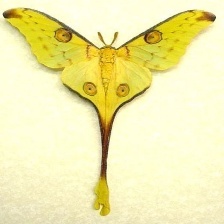
Species: COMET MOTH